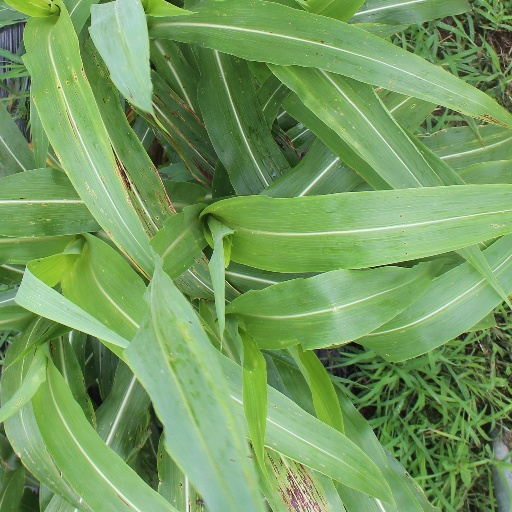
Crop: sorghum